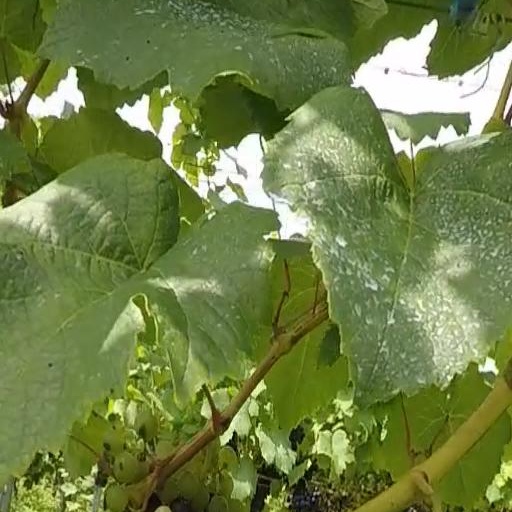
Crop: grape